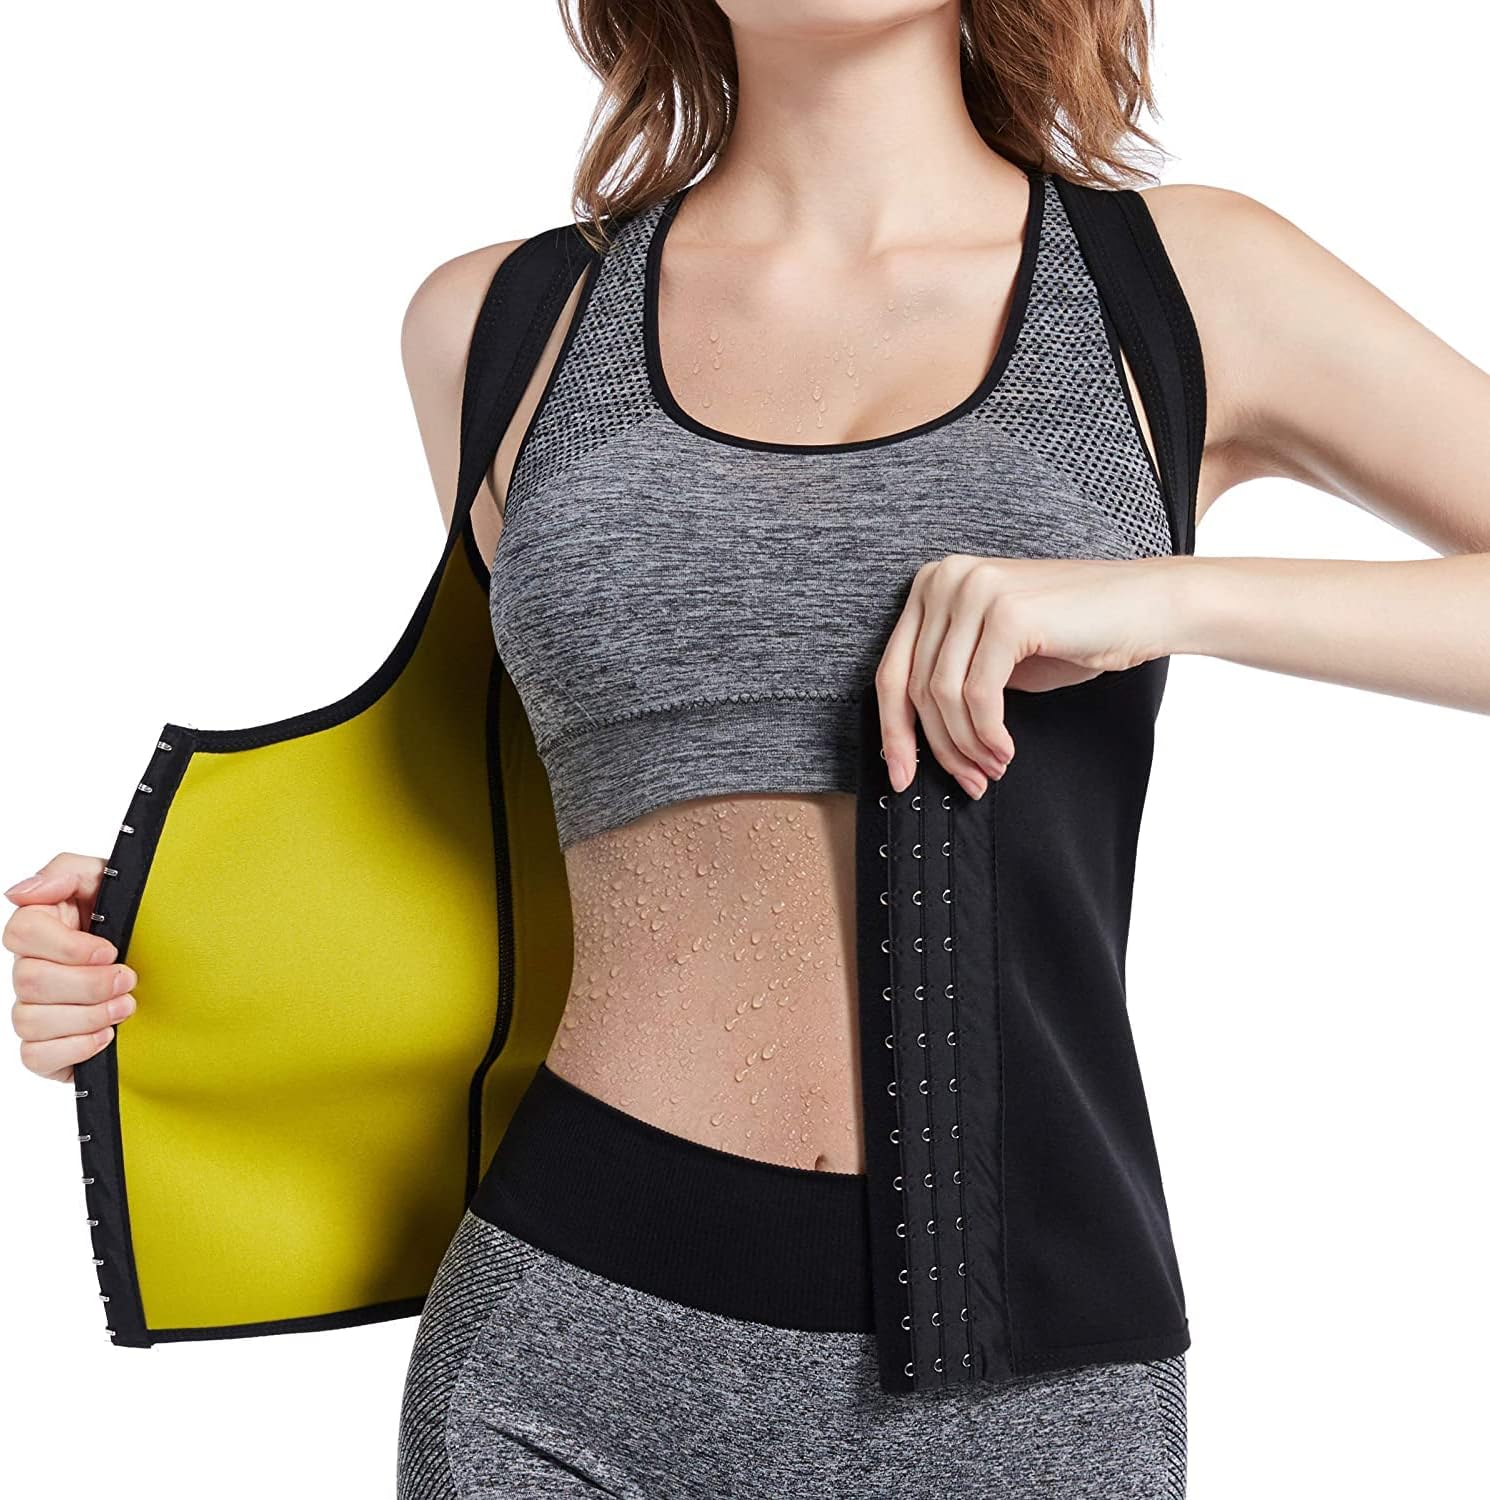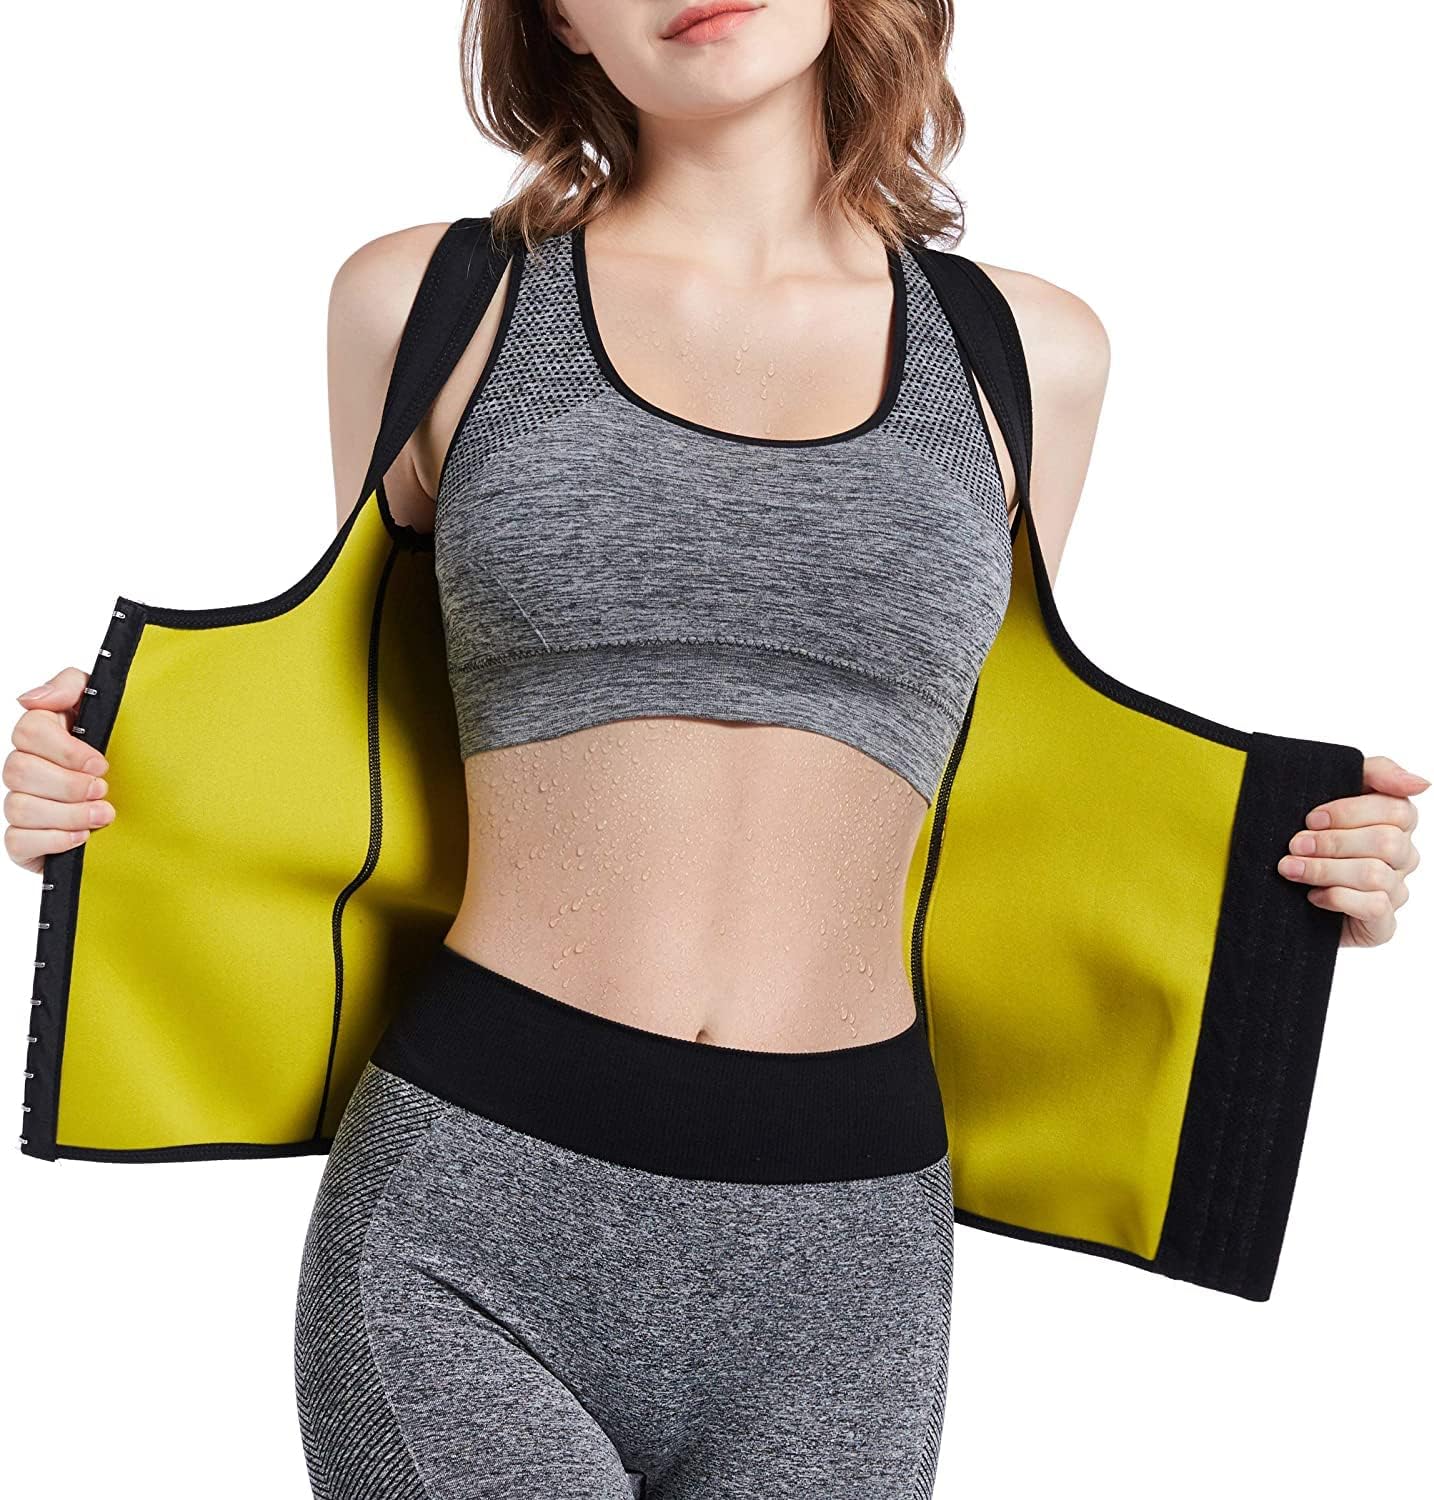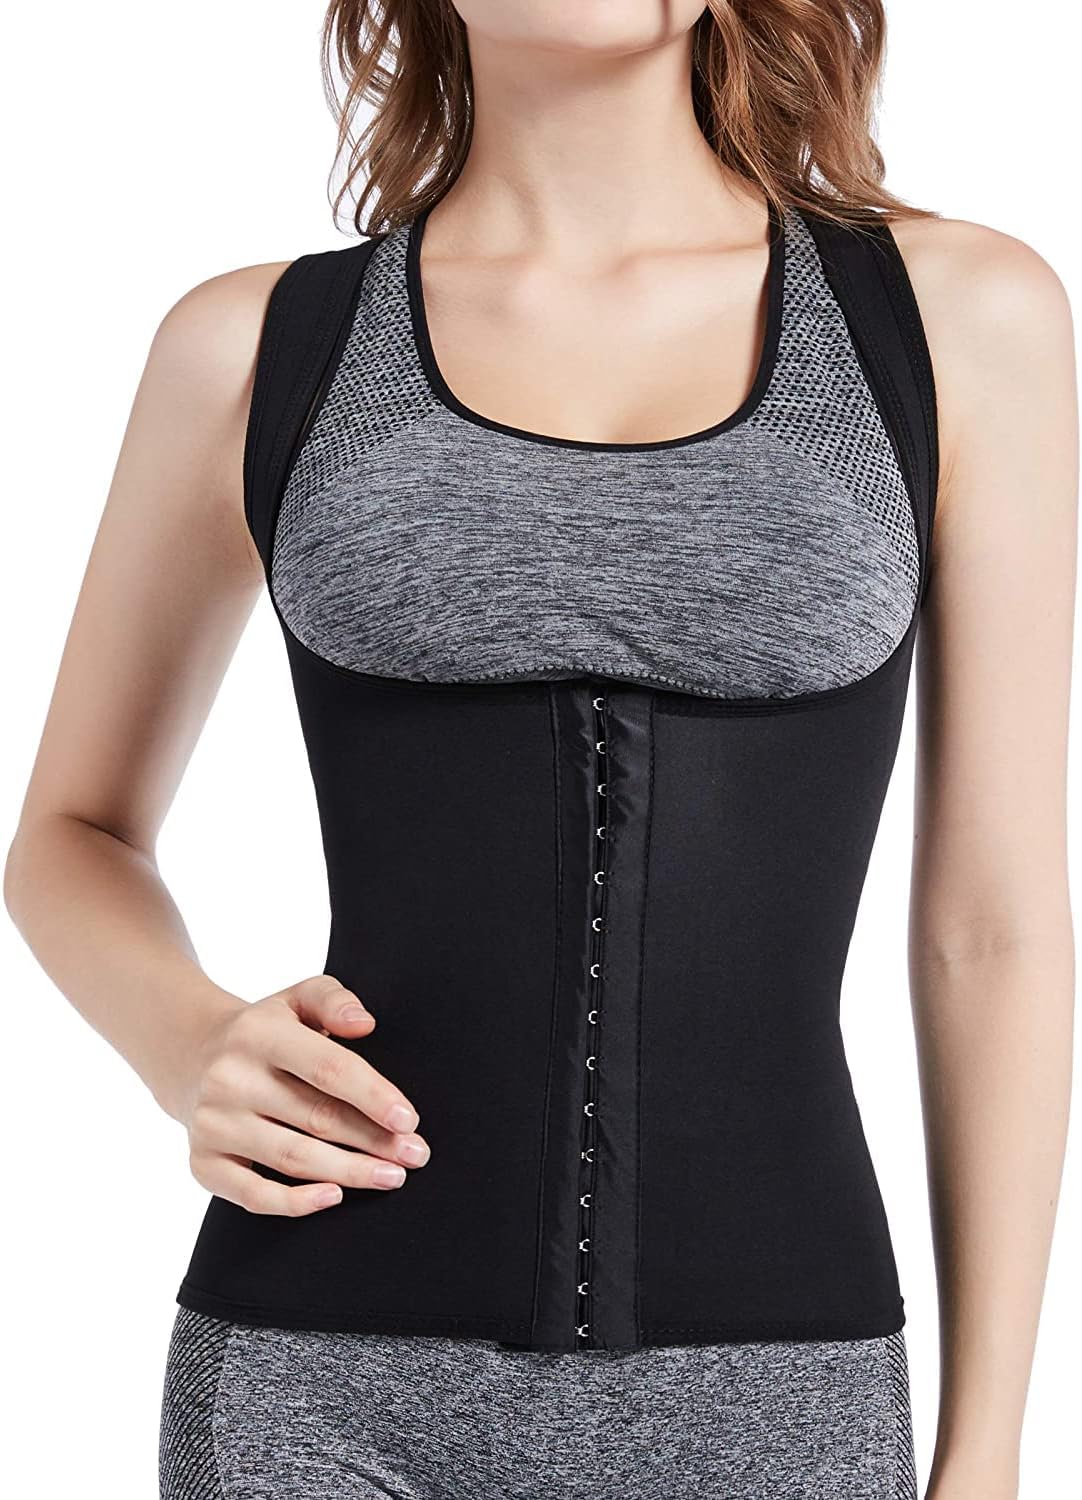
Bakerdani Women Waist Trainer Corset Neoprene Sauna Sweat Vest Tank Top Vest Sport Workout Slimming Body Shaper
Category: AMAZON FASHION
If you are looking for fitness clothes that can slim your waist, get rid of those unwanted pounds by choosing the Bakerdani workout gym suit. Bakerdani workout weight trainer is great for women who desire to sweat more during your workout, lose water weight faster and fat burn, make you get twice the result with half the effort.
Features: Neoprene | BURN MORE CALORIES WHEN EXERCISING : Our training vest is made of neoprene. Premium material used in wetsuits. Put on this neoprene made sauna vest, the heat will be concentrated around the body, causing "Sauna effect" when exercising. It can increase body temperature, promote blood circulation, sweat three times more, burn more calories, and achieve weight loss. | ABSORB SWEAT QUICKLY : Sauna sweat vest will shape and tight compression, acts like a compression binder around the waist to offer abdominal compression to maximize your curves, to lose inches and melt the fat away. And the material can absorb all your sweat so you’ll feel comfortable and dry on the outside. | IMPROVE POSTURE & ACHIEVE NATURE SHAPE : Perfect curve design helps to provide you the best support to abdomen and lower back. Our waist cincher top which assist those who stand or sit for extended periods of time, relief waist pain,protect spine, keeping you from slouching, helping to improve your posture. | COMPRESSION AND SUPPORT : Maximize shape a hourglass waist with this waist cincher top ,acts like a compression binder around the waist to offer abdominal compression and lumbar support,improve posture,relief waist pain,protect spine. Exercise weights vest is great for reshaping postpartum recovery get your body back to its former post childbirth,create the best posture for healing. | PROMOTES WEIGHT LOSS : When wearing this body shaper waist trimmer,it will enhance your workout and shape your waist to be more slimmer while give you cozy feeling, flattens your stomach as well as smooths out your figure without rolling up,can be worn under everyday clothes. | SUITABLE FOR ANY WEIGHT LOSS PROGRAM : Our women sweat sauna vest can full coverage even your lower belly! Best for zumba, yoga, gym, fitness, running, cycling and postpartum belly abdomen corset etc,fat burn and lose weight, reduce belly and re-shape the figure also can keep you warm when do outdoor sports in a very cold weather.